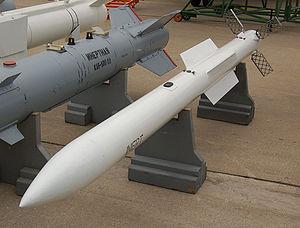
Les ailettes en grille ou panneaux cellulaires sont un type d'empennage ou de gouverne de vol utilisé sur les fusées et les missiles ou bombes à la place des gouvernes ou des empennages plus conventionnels, tels que les ailettes planes, afin d'assurer leur stabilité aérodynamique ou leur manoeuvrabilité.
Le missile russe R-77 est un missile air-air à moyenne/longue portée et guidage radar actif. Il est capable d'abattre tout type d'engin volant à très basse altitude jusqu'à 25 000 m avec une charge explosive de 22,5 kg et une portée de 80 km pour la version R-77, étendue à 150 km pour la version R-77 M1. Ses promoteurs disent qu'il est le missile de supériorité aérienne le plus évolué au monde. Il est surnommé AMRAAMski pour sa ressemblance plus sur le profil d'utilisation que sur l'esthétique.